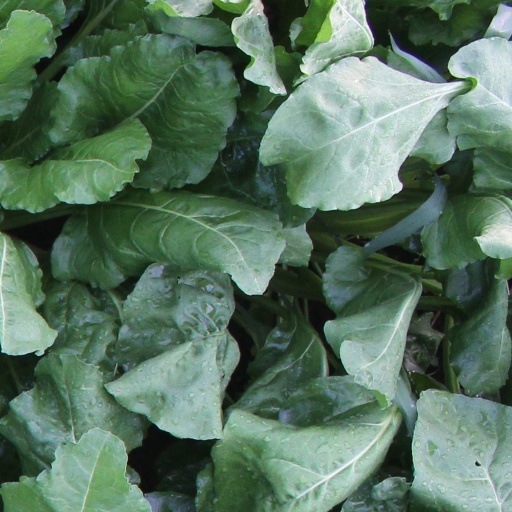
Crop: sugar beet